Holy Ghost Church (Providence, Rhode Island)

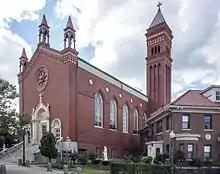
Holy Ghost Church

The Corporation of the Church of the Holy Ghost is located in the heart of Federal Hill, Providence, Rhode Island's "Little Italy". The church was established on September 22, 1889 by the Missionaries of Saint Charles Borromeo to serve the spiritual needs of the new Italian immigrants at the turn of the 19th century. Father Luigi Paroli, CS obtained permission by Bishop Matthew Harkins of the Roman Catholic Diocese of Providence and was installed as the first pastor of the parish. Initially, the community of Italian worshipers were hosted in the basement of the Cathedral of Saints Peter and Paul (Providence, Rhode Island) before moving to Ivy Hall on Swiss Street in Providence. In 1901 the congregation grew too large for its current dwelling and a number of lots were purchased on the corner of Knight Street and Atwells Avenue at the west end of Federal Hill. A one level structure what today is the present church's basement served as the main place of worship for devotees until the triforium, edifice and campanile were constructed eight years later. On Pentecost Sunday, May 26, 1901 Blessed Giovanni Battista Scalabrini visited the parish on the feast day of its patron the Holy Ghost. On that day the founder of the Missionaries of St. Charles Borromeo celebrated multiple Masses and Confirmed nearly 1,200 Catholics that day.